Carl Schotten

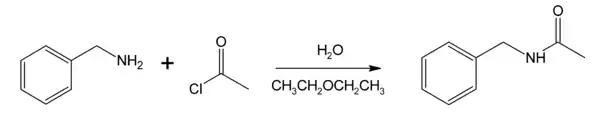
An example of a Schotten-Baumann reaction. Benzylamine reacts with acetyl chloride under Schotten-Baumann conditions to form N-benzyl acetamide.

During his work at the physiological institute, Schotten, together with Eugen Baumann, discovered a method to synthesize amides from amines and acid chlorides; this method is still known as the Schotten-Baumann reaction.